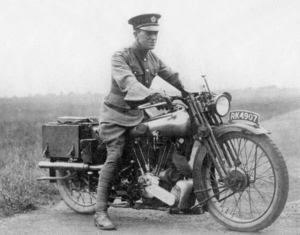
Thomas Edward Lawrence, dit Lawrence d’Arabie, né à Tremadoc
Un motard, ou motocycliste, est un conducteur de moto. Les conducteurs de side-car, de trike et les pilotes de compétition peuvent également porter ce nom. Par extension, cette désignation est donnée aux personnes disposant des attributs propres aux motards : tenue, attitude et appartenance à un groupe particulier, sans être nécessairement pilote de moto.